History of Dagestan

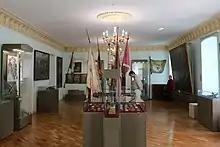
National Museum of the Republic of Dagestan in Makhachkala

The word "Dagestan" (sometimes spelled "Daghestan") is of Turkish and Persian origin, directly translating to 'Land of the Mountains'. The Turkish word means 'mountain', and the Persian suffix means 'land'. Some areas of Dagestan were known as Lekia, Avaria and Tarki at various times. The name "Dagestan" historically refers to the eastern Caucasus, taken by the Russian Empire in 1860 and renamed the Dagestan Oblast. The current, more autonomous Republic of Dagestan covers a much larger territory, established in 1921 as the Dagestan Autonomous Soviet Socialist Republic, by the inclusion of the eastern part of the Terek Oblast.